Cressage railway station

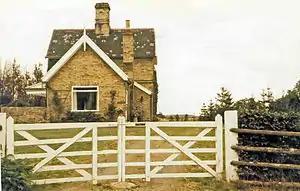
Remains of the station in 1983

Cressage railway station was a stop on the Severn Valley Railway; it served the village of Cressage in Shropshire, England.